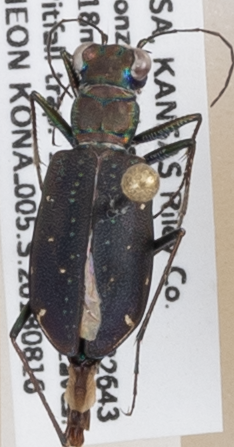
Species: Cicindela punctulata
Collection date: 2018-08-16
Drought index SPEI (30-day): -0.608
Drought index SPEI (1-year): -2.09
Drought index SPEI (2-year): -1.45